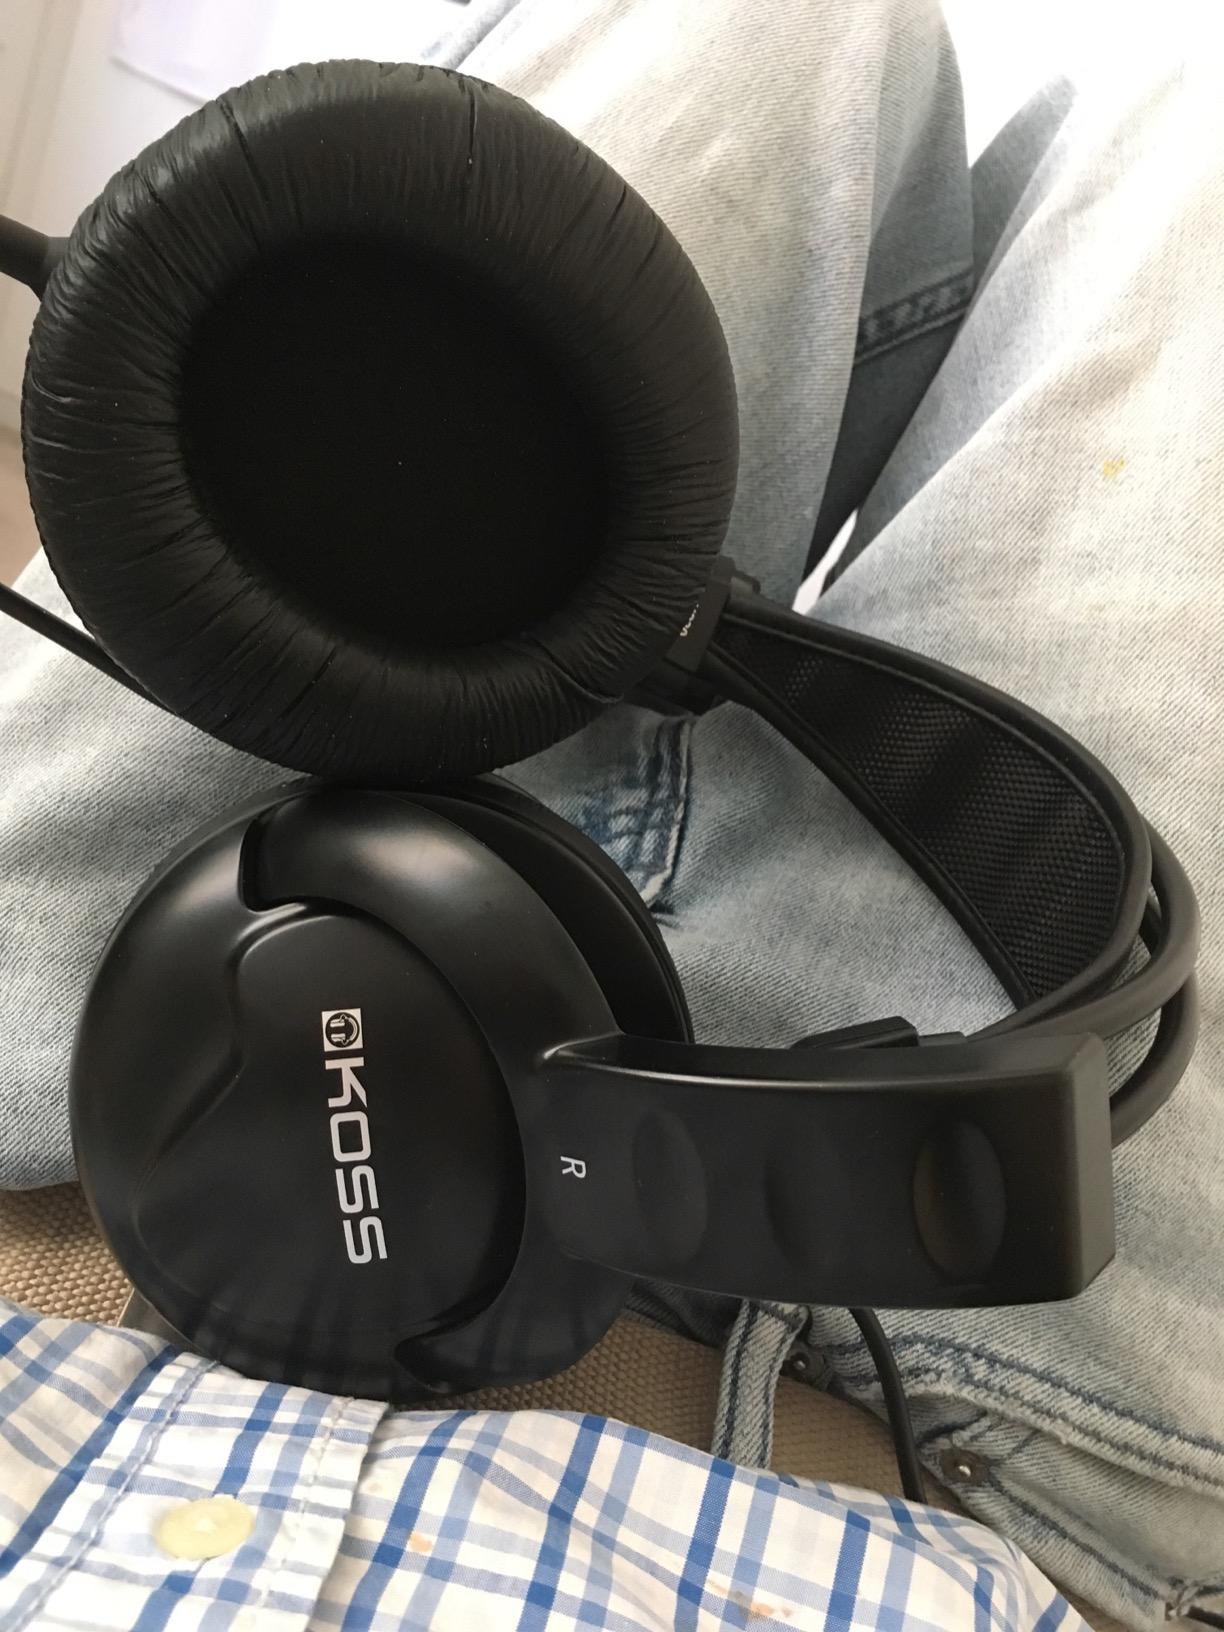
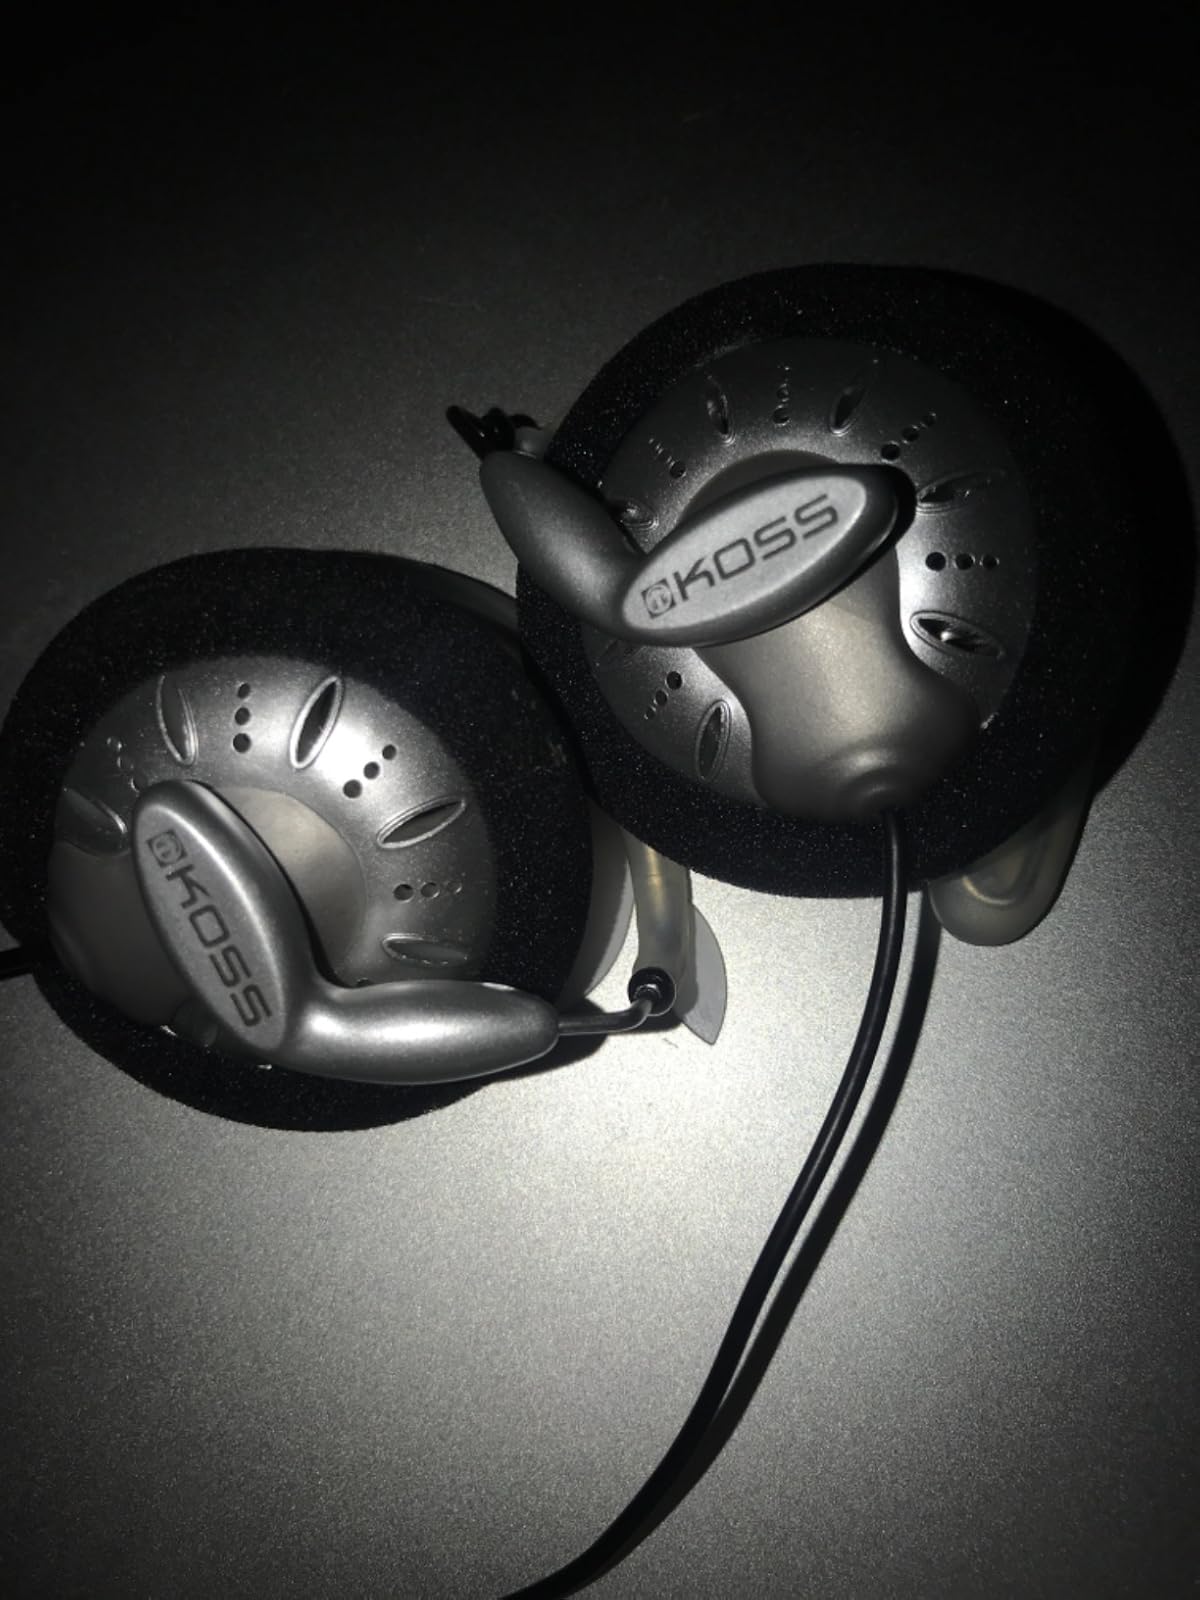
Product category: headphones
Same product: no